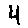
Label: 4